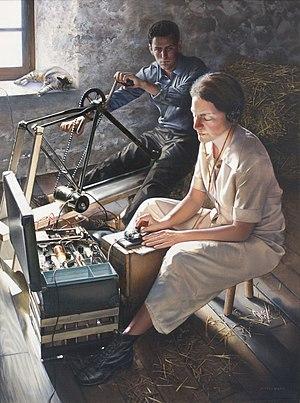
L'Office of Strategic Services était une agence de renseignement du gouvernement des États-Unis. Elle a été créée le 13 juin 1942 après l'entrée en guerre des États-Unis dans la Seconde Guerre mondiale pour collecter des informations et conduire des actions « clandestines » et « non ordonnées » par d'autres organes. Elle a été démantelée à la fin de l'année 1945 pour être remplacée par la CIA.
Virginia Hall fut un agent secret américain qui, pendant la Seconde Guerre mondiale, œuvra contre l'occupant allemand en France : de 1941 à 1943 dans le cadre du service secret britannique SOE, puis en 1944-1945 dans le cadre du service secret américain OSS. Opératrice radio et chef de réseau, elle soutint la résistance française dans la région lyonnaise et dans le centre, puis contribua à organiser les parachutages au Chambon-sur-Lignon et la libération de la Haute-Loire.